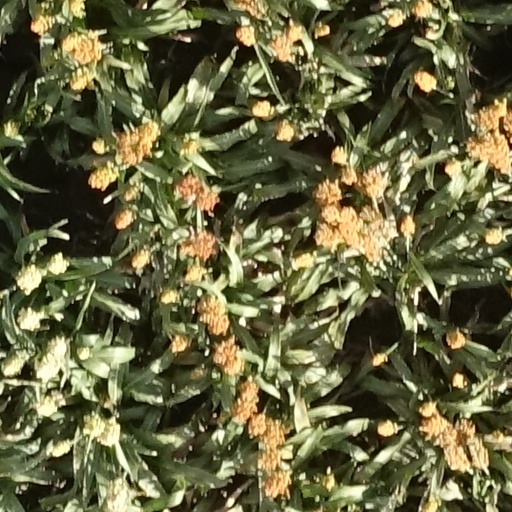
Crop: sorghum